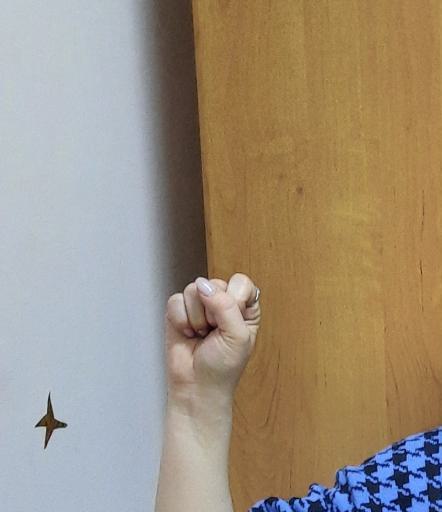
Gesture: fist